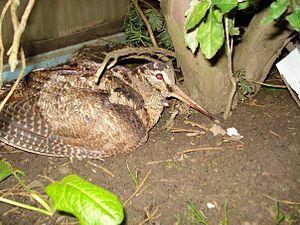
Une bécasse des bois, photographiée dans la province du Brabant wallon en Belgique en été 2008. Español: Una chocha perdiz, fotografiada en la provincia del Brabante Valón en Bélgica en verano de 2008.
Les bécasses constituent un genre d'oiseaux limicoles de la famille des Scolopacidae. Il est constitué de huit espèces qui ont pour nom normalisé « Bécasse » en raison de leur bec long et pointu. D'après Alan P. Peterson, ce genre est le seul de la sous-famille des Scolopacinae.